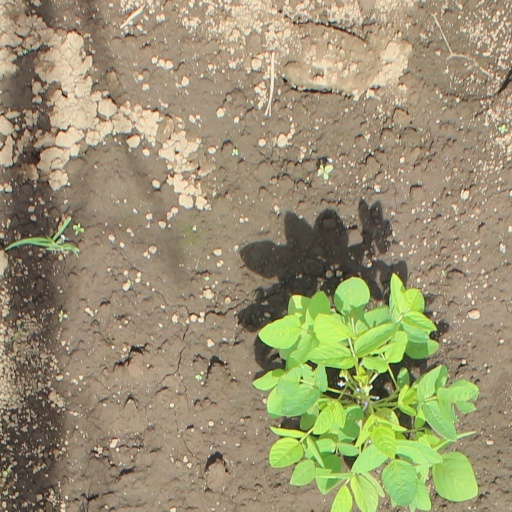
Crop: soybean